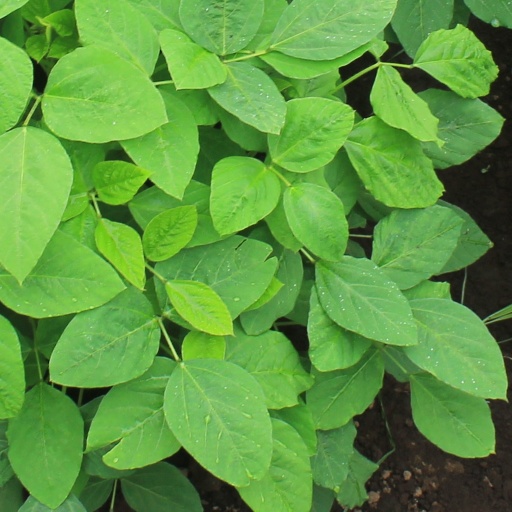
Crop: soybean